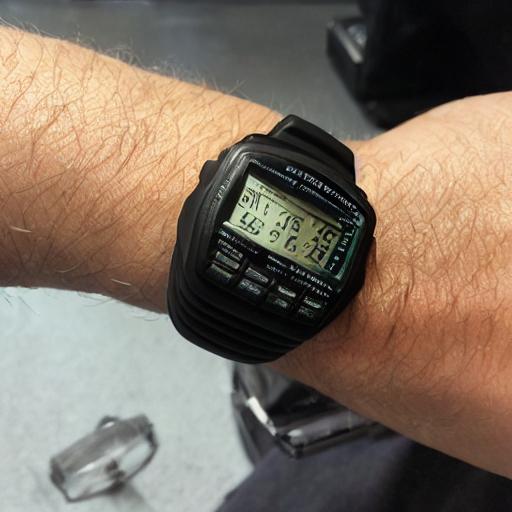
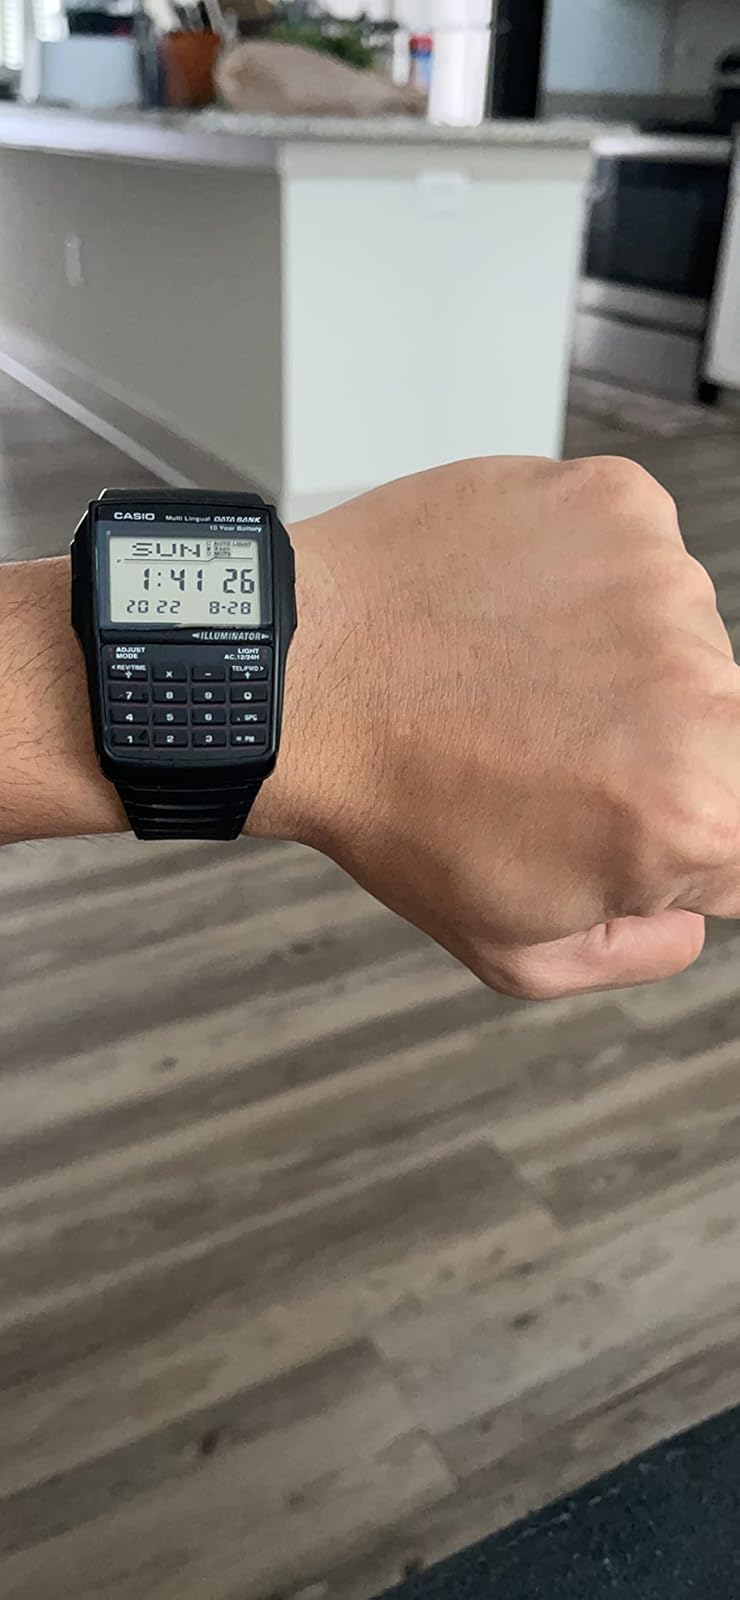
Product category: accessories_watch
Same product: no